Alexey Galakhov

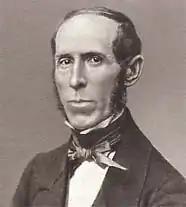

Alexey Dmitrievich Galakhov (Алексе́й Дми́триевич Гала́хов; January 13, 1807 in Sapozhok, Ryazan Governorate, Russian Empire – November 16, 1892 in Saint Petersburg, Russian Empire) was a Russian author and literary historian, best known for his Russian Reader for Children (1842), and "The History of Russian Literature, Old and New" (1863–1875). Galakhov, the Professor at the Saint Petersburg History and Philology Institute, contributed regularly to numerous high profile magazines, most notably, Andrey Krayevsky's "Otechestvennye Zapiski" where from 1839 till 1856 he published more than 900 articles and reviews, occasionally under the pseudonym Sto Odin (One Hundred and One). He was the author of several novelettes and books of memoirs.